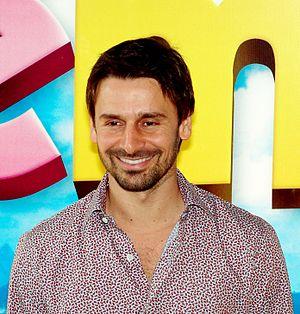
Murilo Araújo Rosa, né le 21 août 1970 à Brasília, est un acteur brésilien.